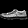
Label: Sandal